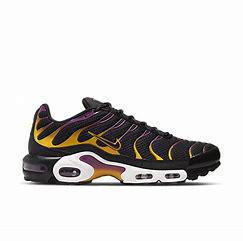
Brand: Nike
Model: Tuned 1 Essential